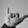
ASL letter: Y